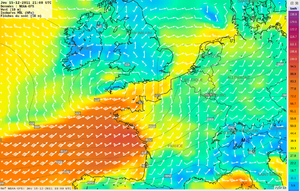
Visualisation de fichier NOAA-GFS dans zyGrib pour la tempête Joachim du 15 décembre 2011
La tempête Joachim est une dépression météorologique hivernale formée le 15 décembre 2011 et dissipée le 18 décembre 2011 ayant touché l'Ouest de l'Europe.
Le GRIB désigne un format de fichier utilisé en météorologie pour la diffusion de données de prévisions météorologiques et d'images satellites. Par extension, un grib est un fichier de données météorologiques conforme au format GRIB.
Le Global Forecast System est un modèle de prévision numérique du temps du National Weather Service des États-Unis. Comme son nom l'indique, il fait ses calculs en utilisant les données météorologiques sur une grille qui recouvre toute la Terre. Ce modèle numérique est initialisé quatre fois par jour : 5h30, 11h30, 17h30 et 23h30. Le calcul pour une prévision météorologique complète, jusqu'à seize jours, dure environ 1h20. La résolution spatio-temporelle des calculs diminue avec le temps de prévision et au-delà de sept jours, les résultats ne sont utiles que comme tendance.
Le TK Bremen est un cargo battant pavillon maltais qui s'est échoué le 16 décembre 2011 à Erdeven, situé sur la côte de Bretagne sud en France en suscitant une importante couverture médiatique et une vive polémique. Ce vraquier de taille modeste construit en 1982 dans un chantier naval de Pusan en Corée du Sud a été, depuis son lancement, la propriété successive de plusieurs armateurs en changeant parfois de pavillon. Inspecté régulièrement il ne présente pas de défaut de sécurité majeur au moment de l'échouement.